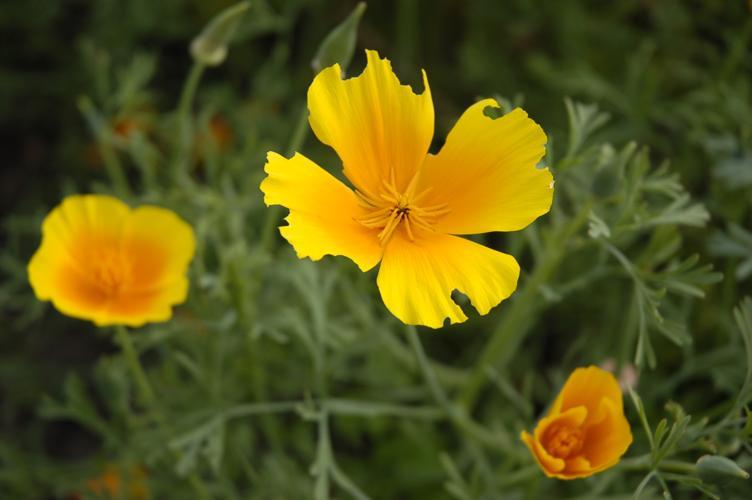
Label: californian poppy